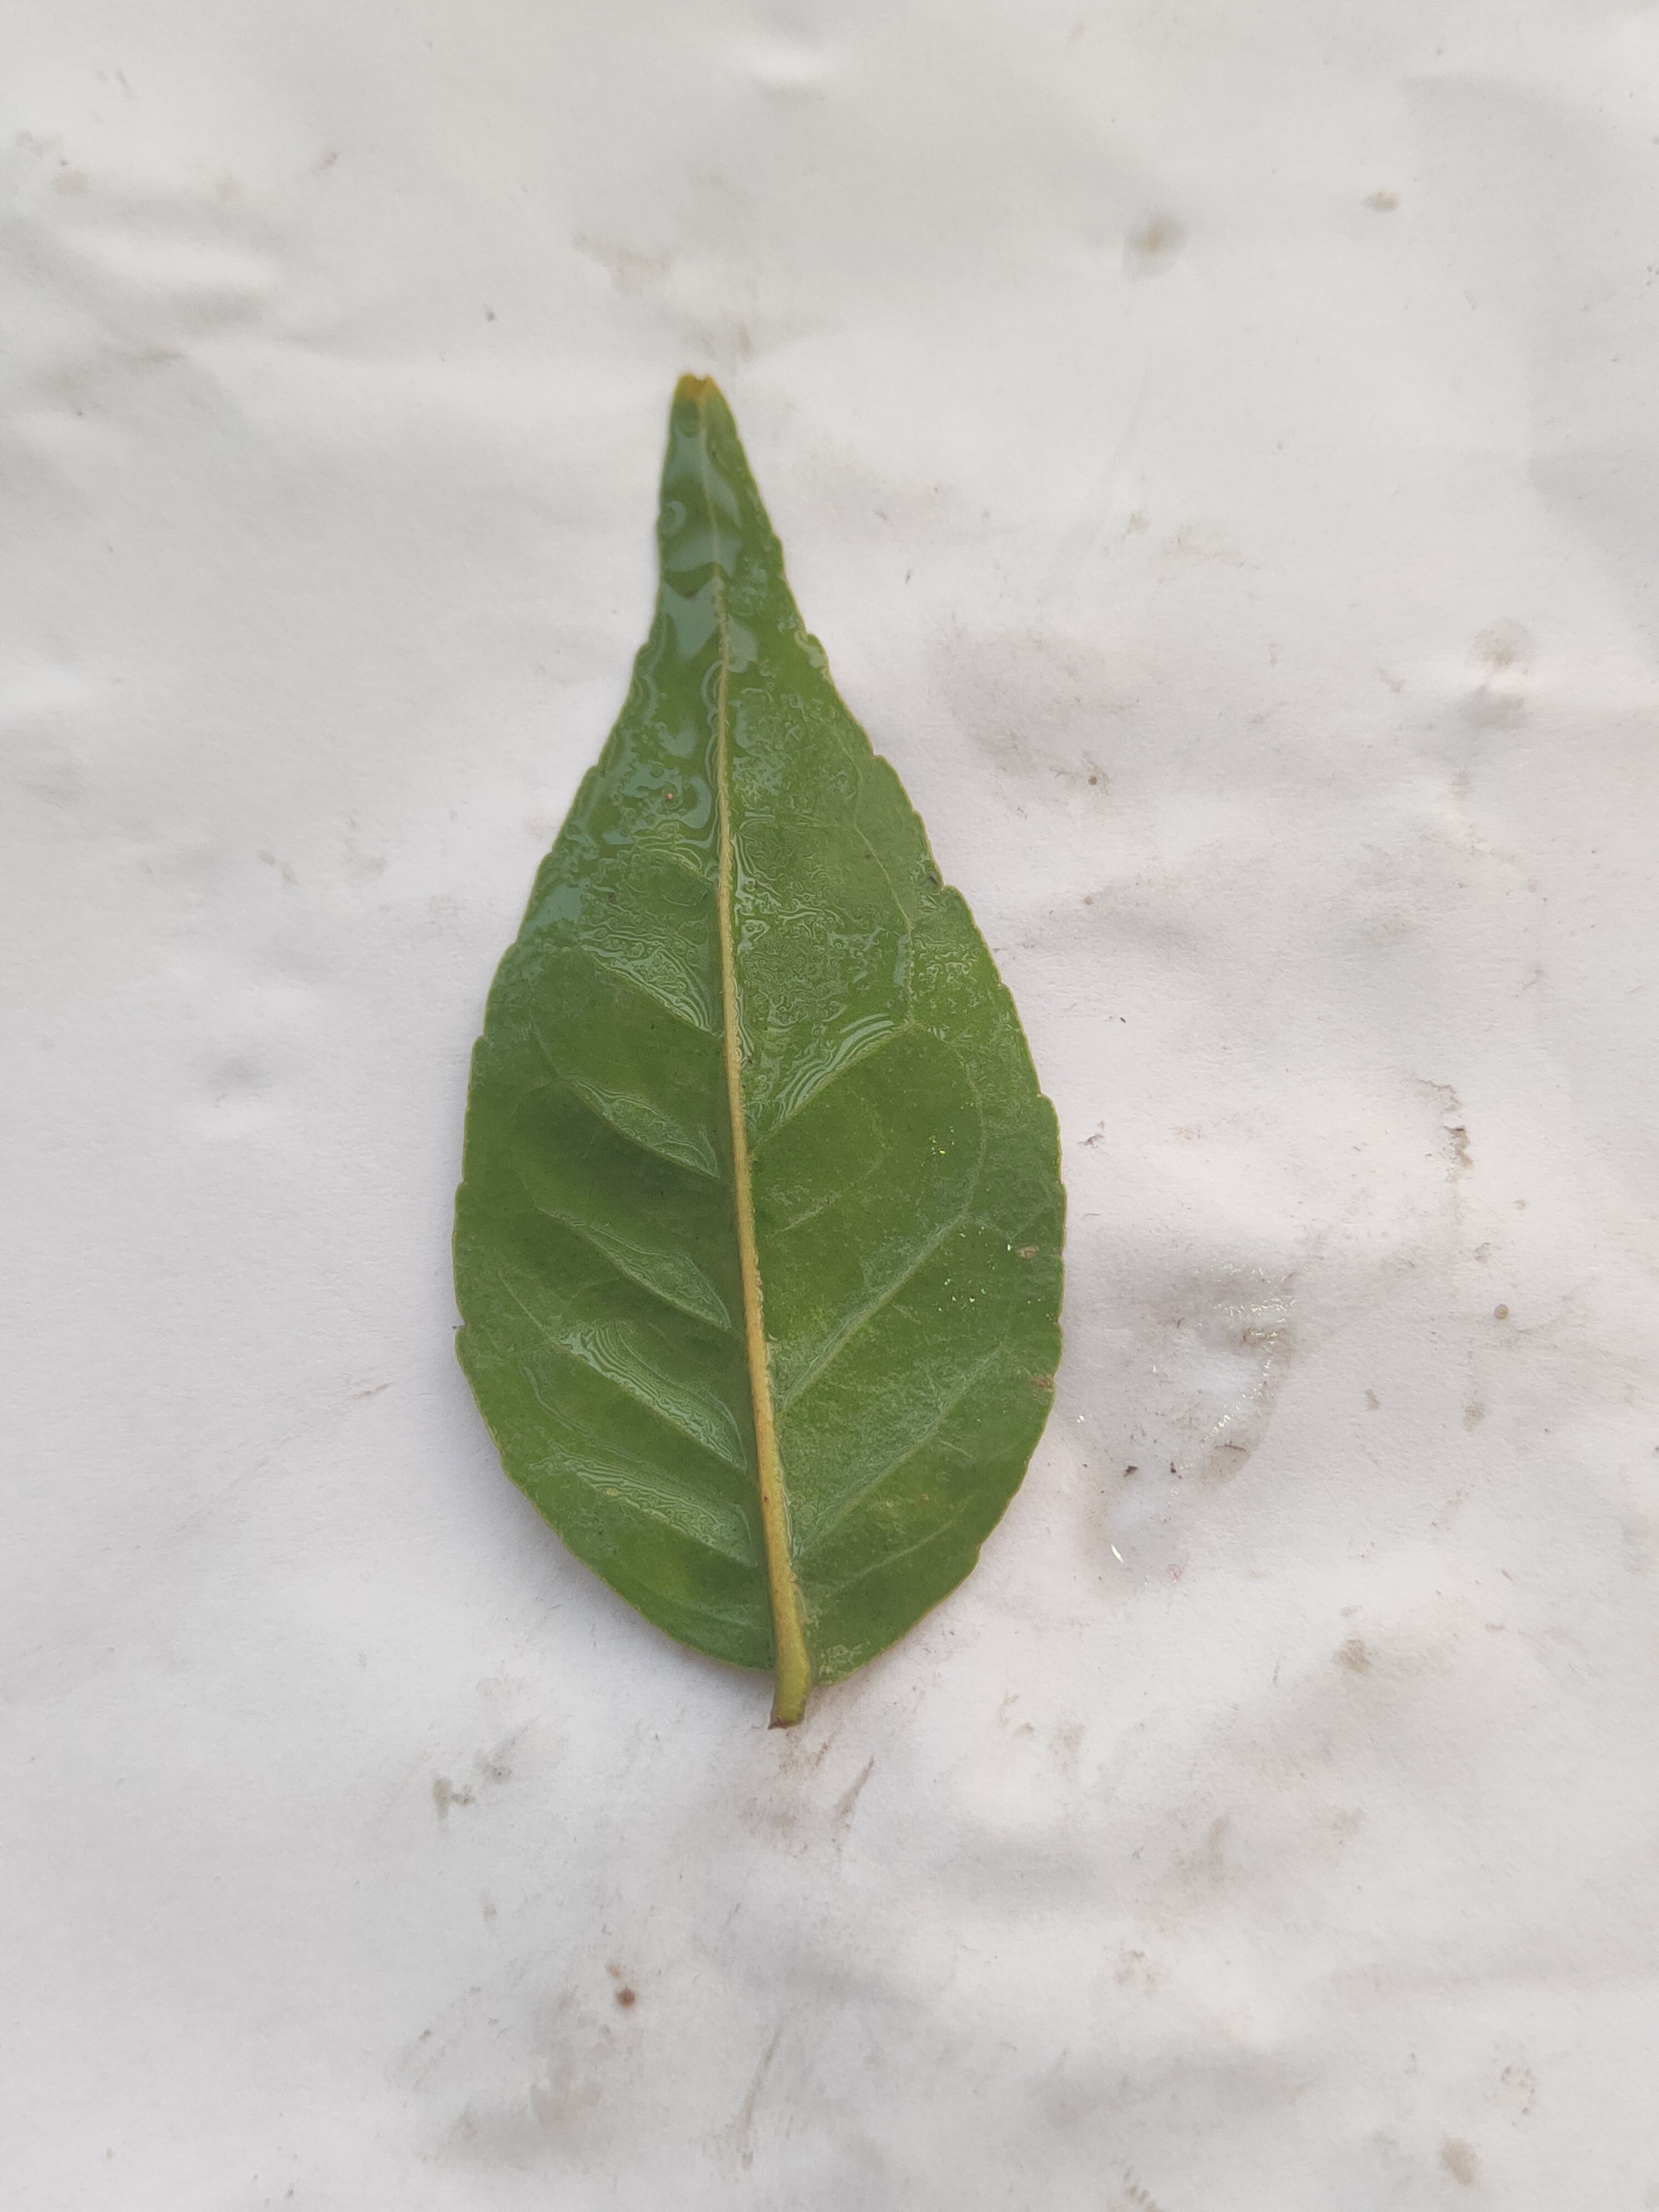
Leaf variety: Aegle marmelos